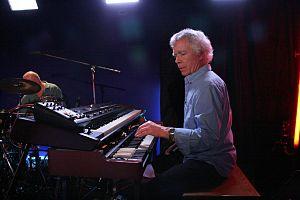
Hugh Robert Banton est un organiste et facteur d'orgue anglais, principalement connu en tant que membre du groupe de rock progressif Van der Graaf Generator, au sein duquel il joue de l'orgue, mais aussi du piano et de la basse.